Jawbreaker (band)

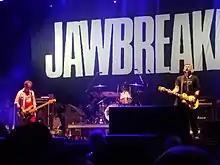
Jawbreaker reuniting at Riot Fest 2017

Coinciding with the band's reunion, the long-in the works documentary "Don't Break Down: A Film About Jawbreaker" was premiered on August 11, 2017 in San Francisco, and screened at Nitehawk Cinema in New York City on August 31. On the night of the documentary's screening, frontman Blake Schwarzenbach participated in a Q&A session, where he hinted at more shows and added that there was "95% chance of a New York show." He explained, "If we aren't burned alive in Chicago, we wanna do more, and not have to have people make it a destination and pay a ton of money to see us." Schwarzenbach also stated that Jawbreaker was "trying to" write new material. Also coinciding with the reunion, Jawbreaker's first demo from 1989 was remastered and remixed, and re-released on their Bandcamp page.